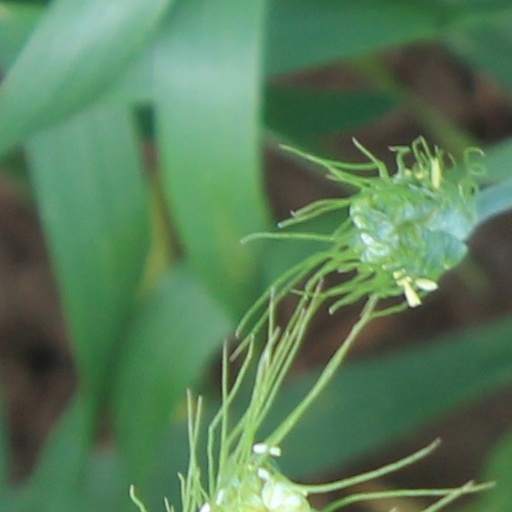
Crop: wheat